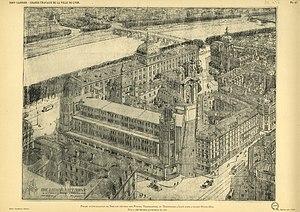
Le central téléphonique Moncey, dans sa forme et son bâti, est caractéristique des capacités d'adaptation de l'architecte lyonnais Tony Garnier. L'édifice est construit entre 1929 et 1933. Après un premier projet souhaité par l'administration lyonnaise sur l'emplacement de l'ancien hôpital de l'Hôtel-Dieu de Lyon, c'est l'administration des postes qui confie à Tony Garnier la construction d'un central téléphonique à l'angle des rues Vaudrey et Moncey dans le 3ème arrondissement de Lyon.